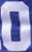
Number: 0